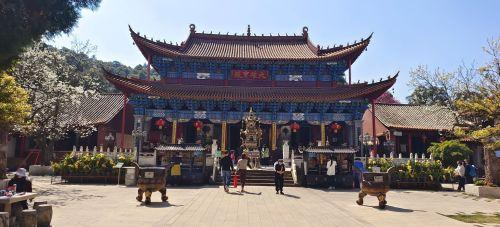
地标名称：筇竹寺
所在城市：昆明市·五华区